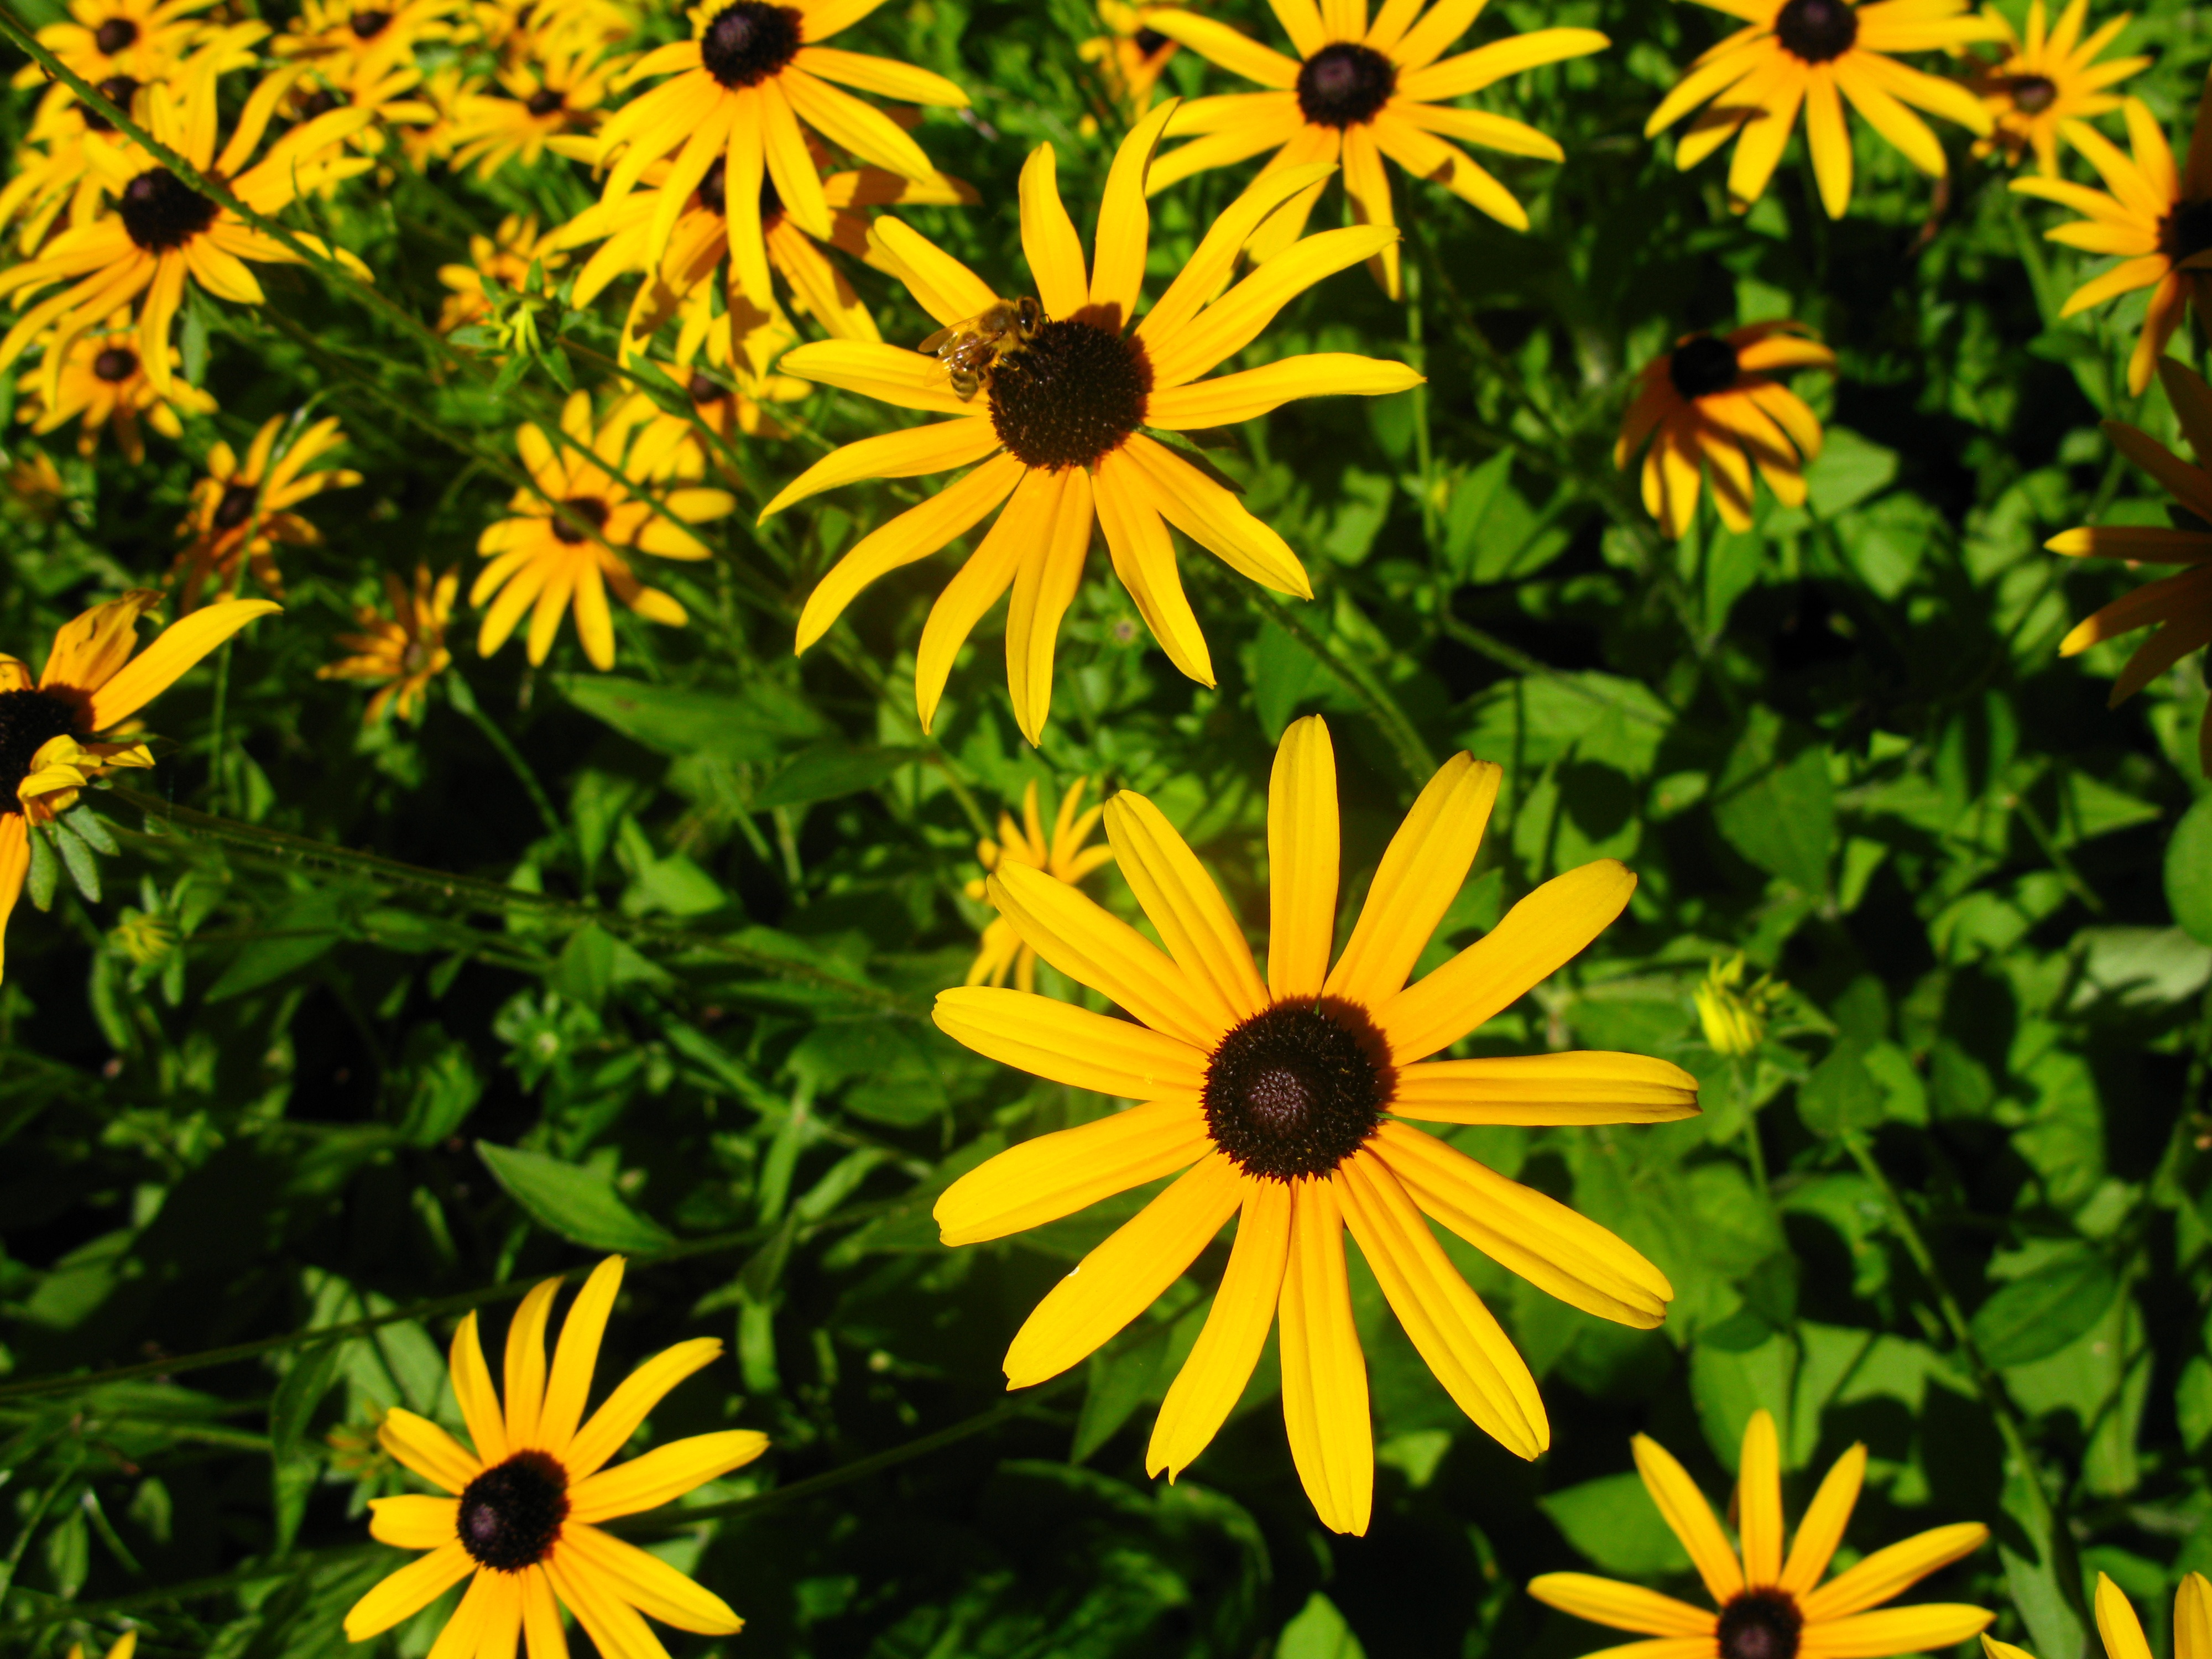
nature, plant, field, meadow, flower, petal, bloom, summer, daisy, fresh, botany, yellow, garden, flora, sunflower, wildflower, daisies, macro photography, flowering plant, daisy family, oxeye daisy, land plant